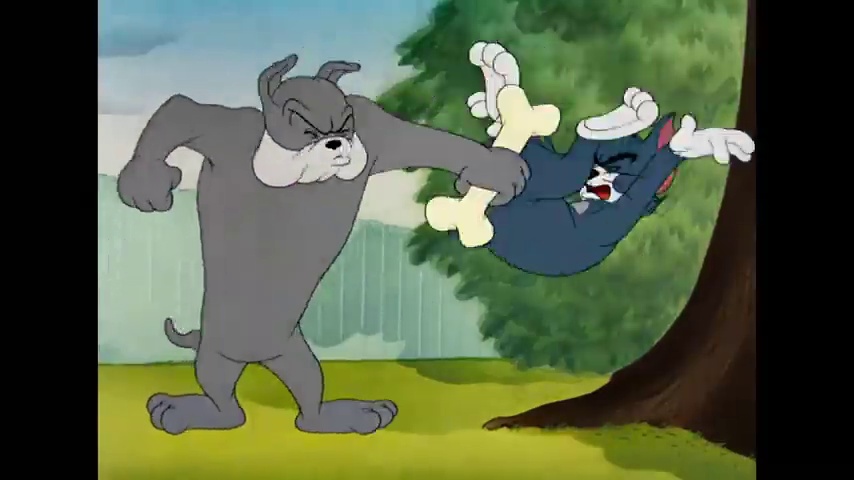
Portrait style: Cartoon Portrait